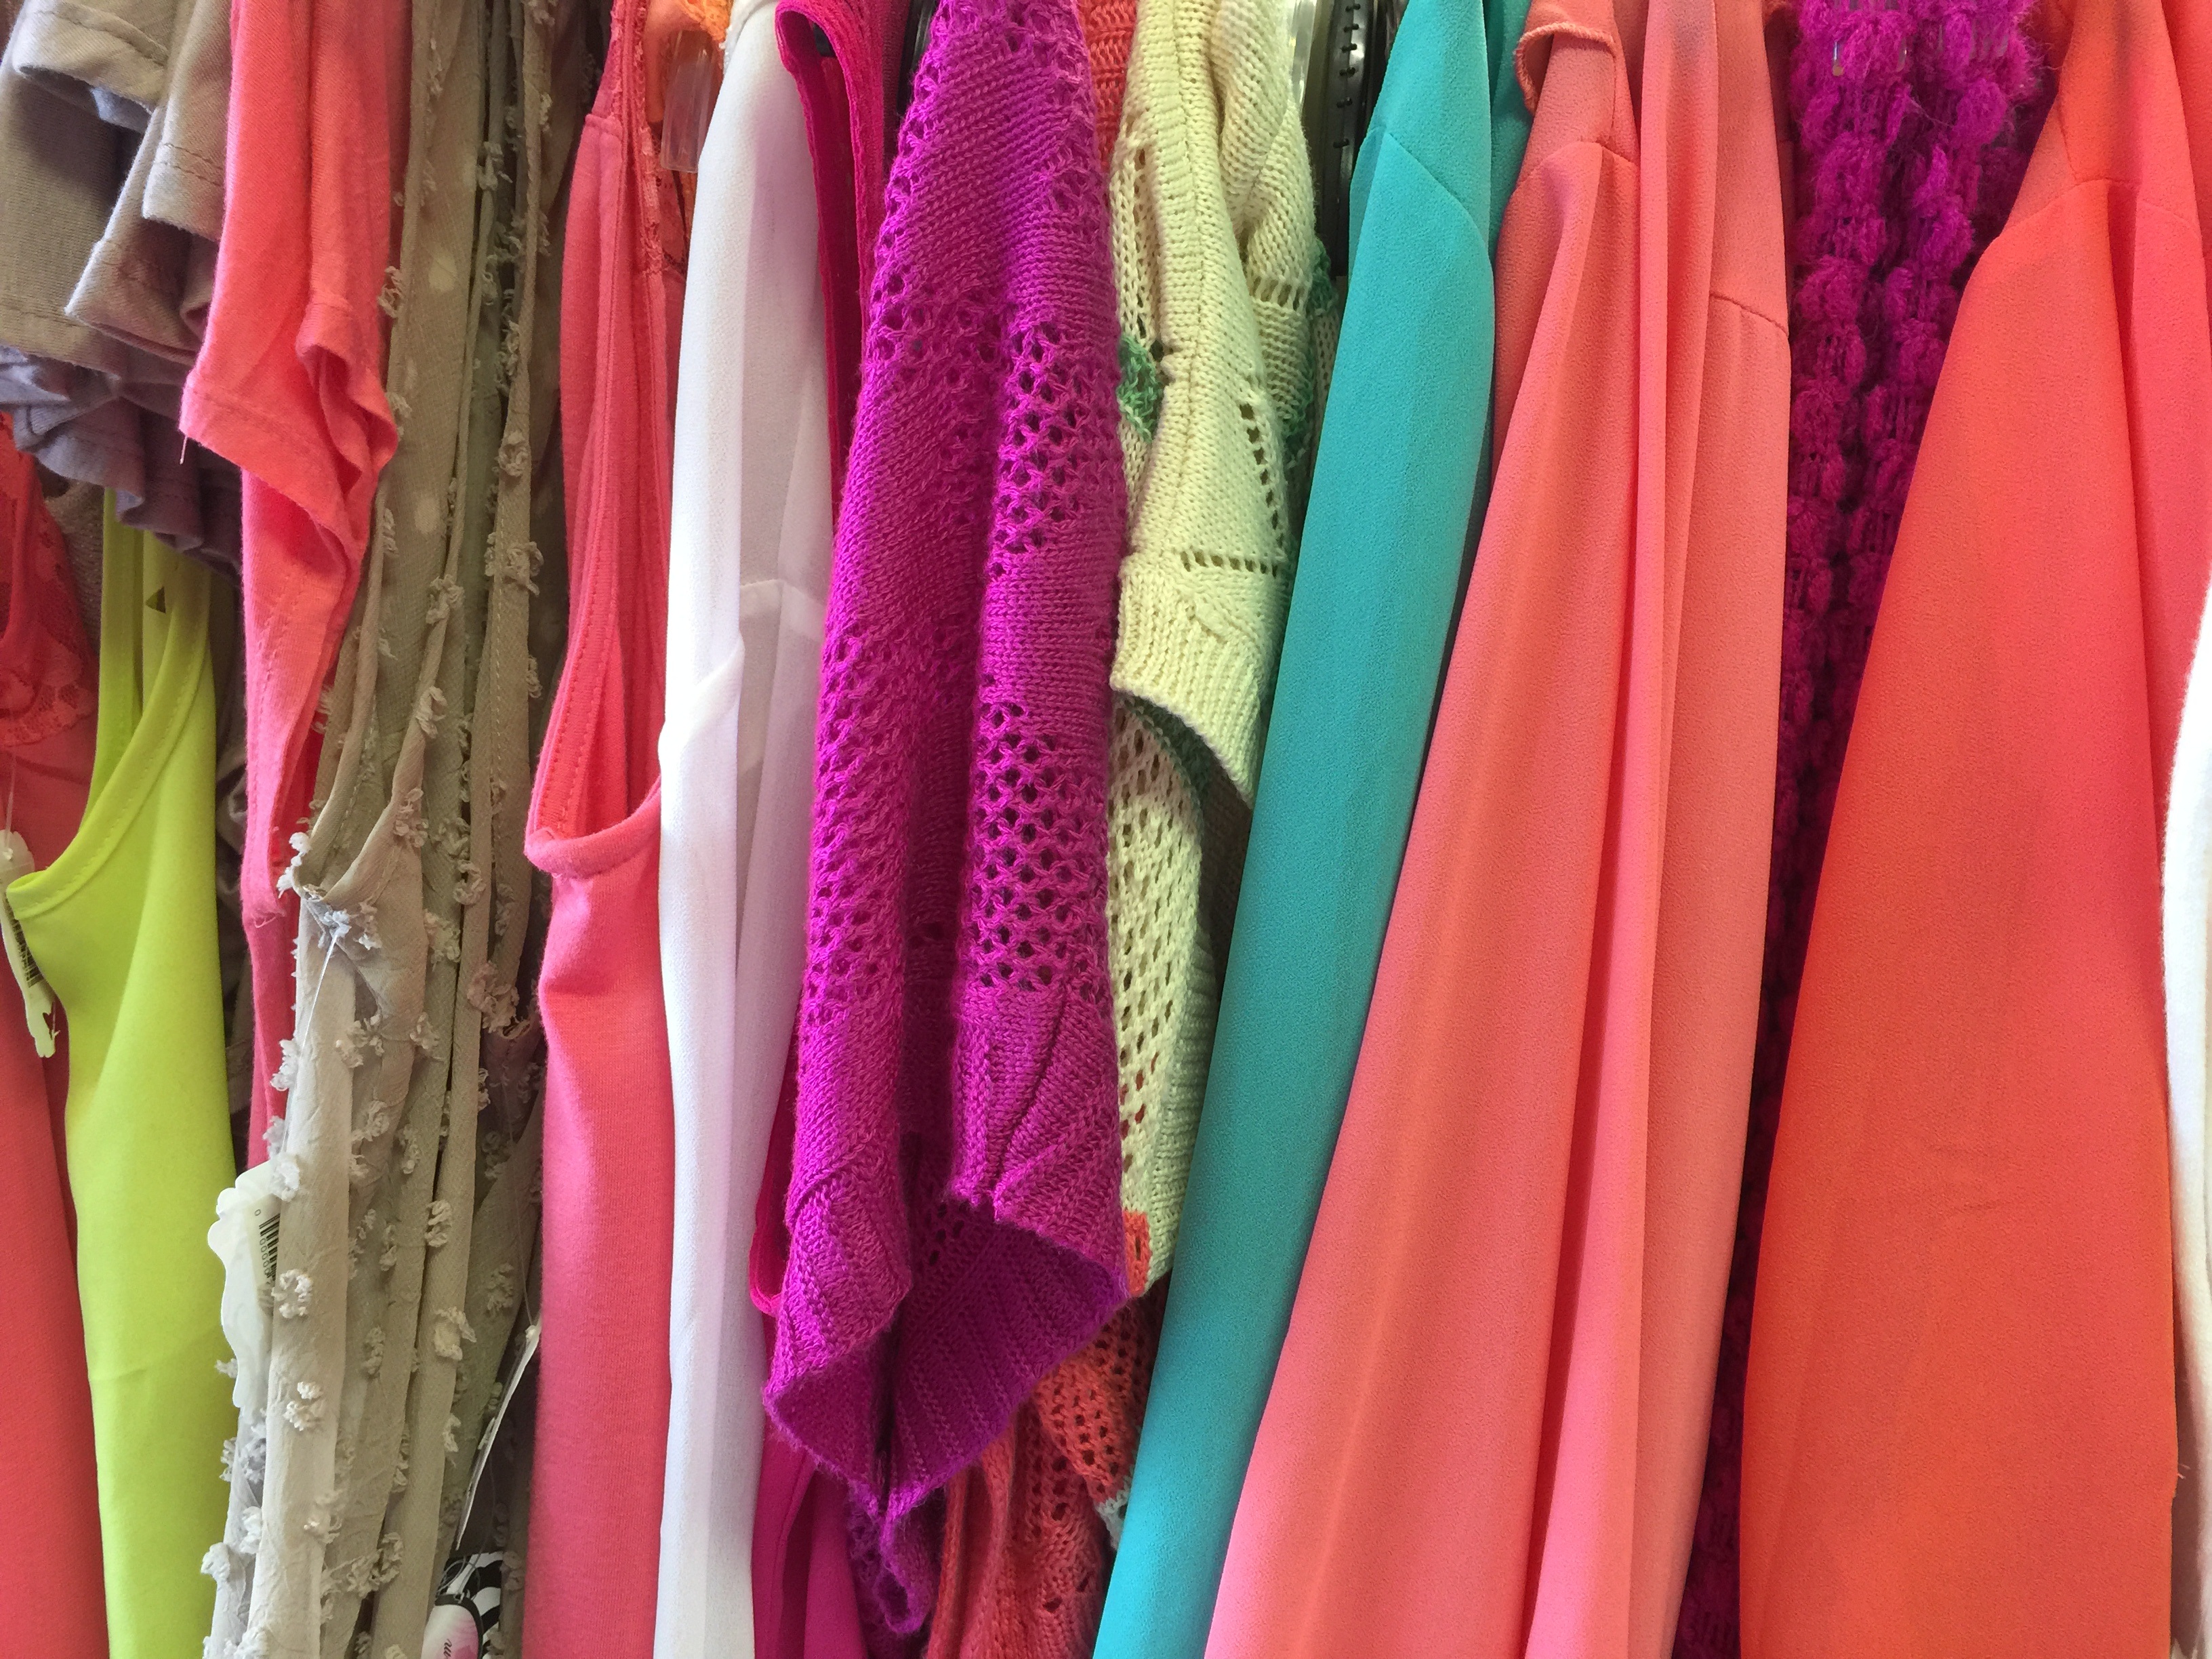
girl, woman, white, summer, female, shop, store, model, young, spring, collection, color, bag, fashion, clothing, shopping, pink, lifestyle, outerwear, textile, dress, design, women, neck, peach, style, elegant, magenta, clothes, gown, elegance, wear, glamour, stylish, formal wear, fashion design, fashion accessory